Anne de Rohan (poétesse)

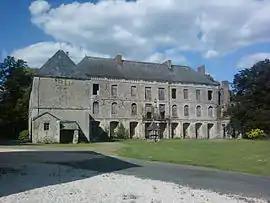

Her mother, Catherine de Parthenay, died at her Parc Soubise home on 26 October 1631. She is also said to have died while imprisoned. Anne expressed her deep feelings of loss following the death of her mother on 26 October 1631 in the poem "Plaintes de mademoiselle Anne de Rohan: A la mort de sa mère" ("Complaints of Miss Anne de Rohan: On the death of her mother"). It was published with other poems that she wrote in the Bulletin of the Society for the History of French Protestantism.